Melton Mowbray

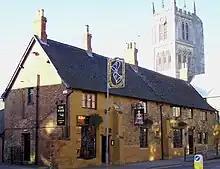
Anne of Cleves house

The effects of the Norman Conquest recorded in the 1086 Domesday Book show that settlements at Long Clawson and Bottesford were of noteworthy size, and that Melton Mowbray a thriving market town of some 200 inhabitants, with weekly markets, two water mills and two priests. The mills, still in use up to the 18th century, are remembered in the names of Beckmill Court and Mill Street.